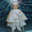
Label: boy